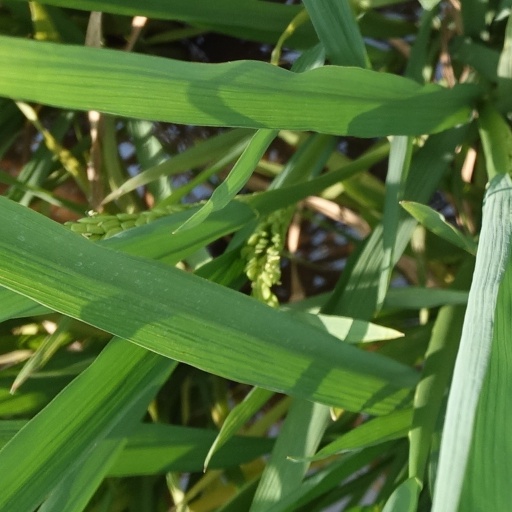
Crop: rice